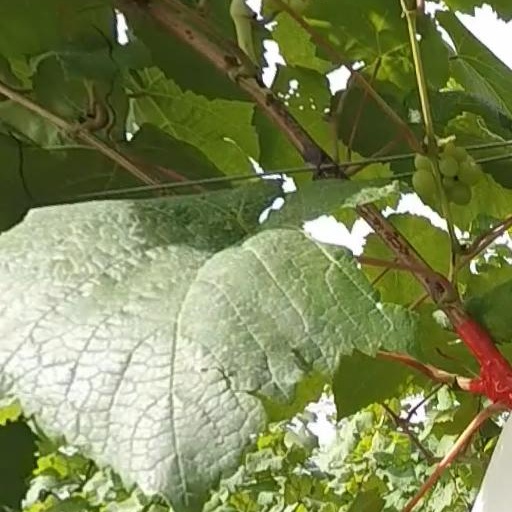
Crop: grape